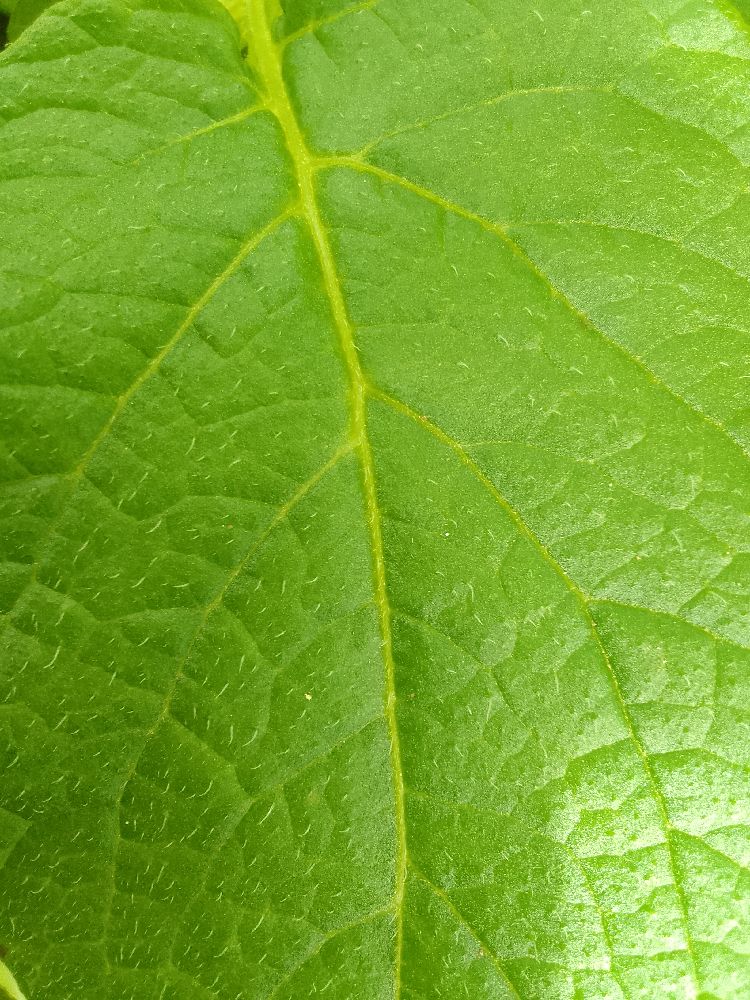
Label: Healthy